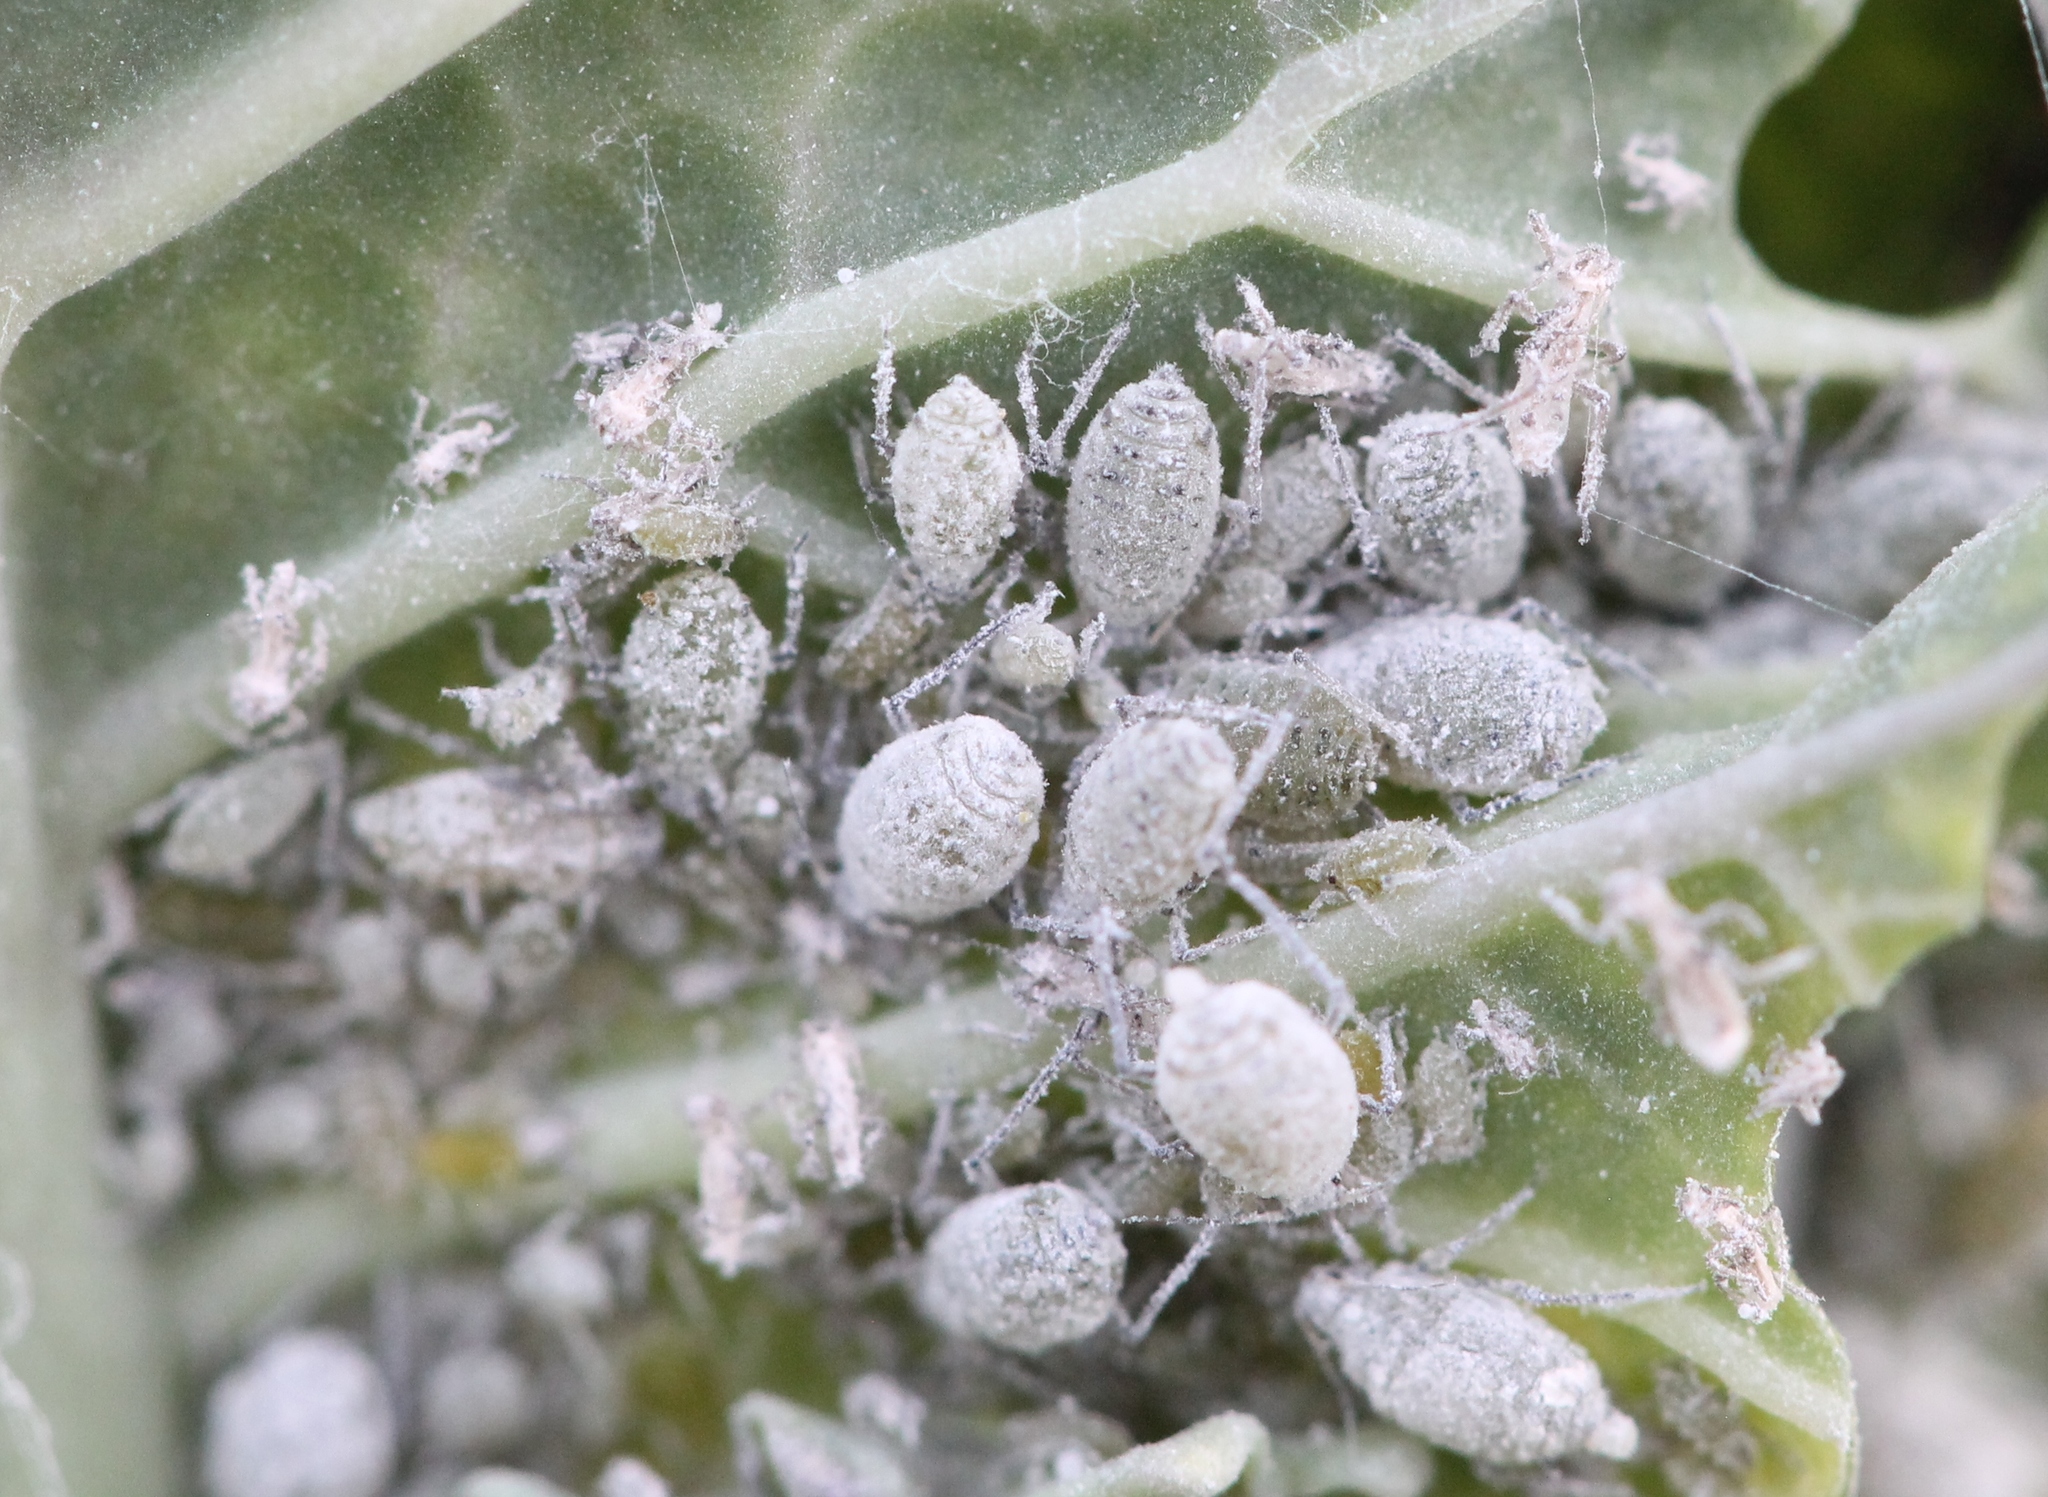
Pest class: cabbage_aphid